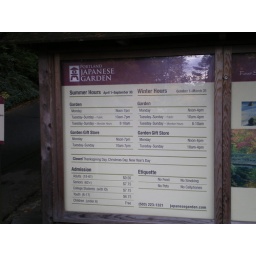
At the bottom of the hill you'll see this sign near the parking lot.